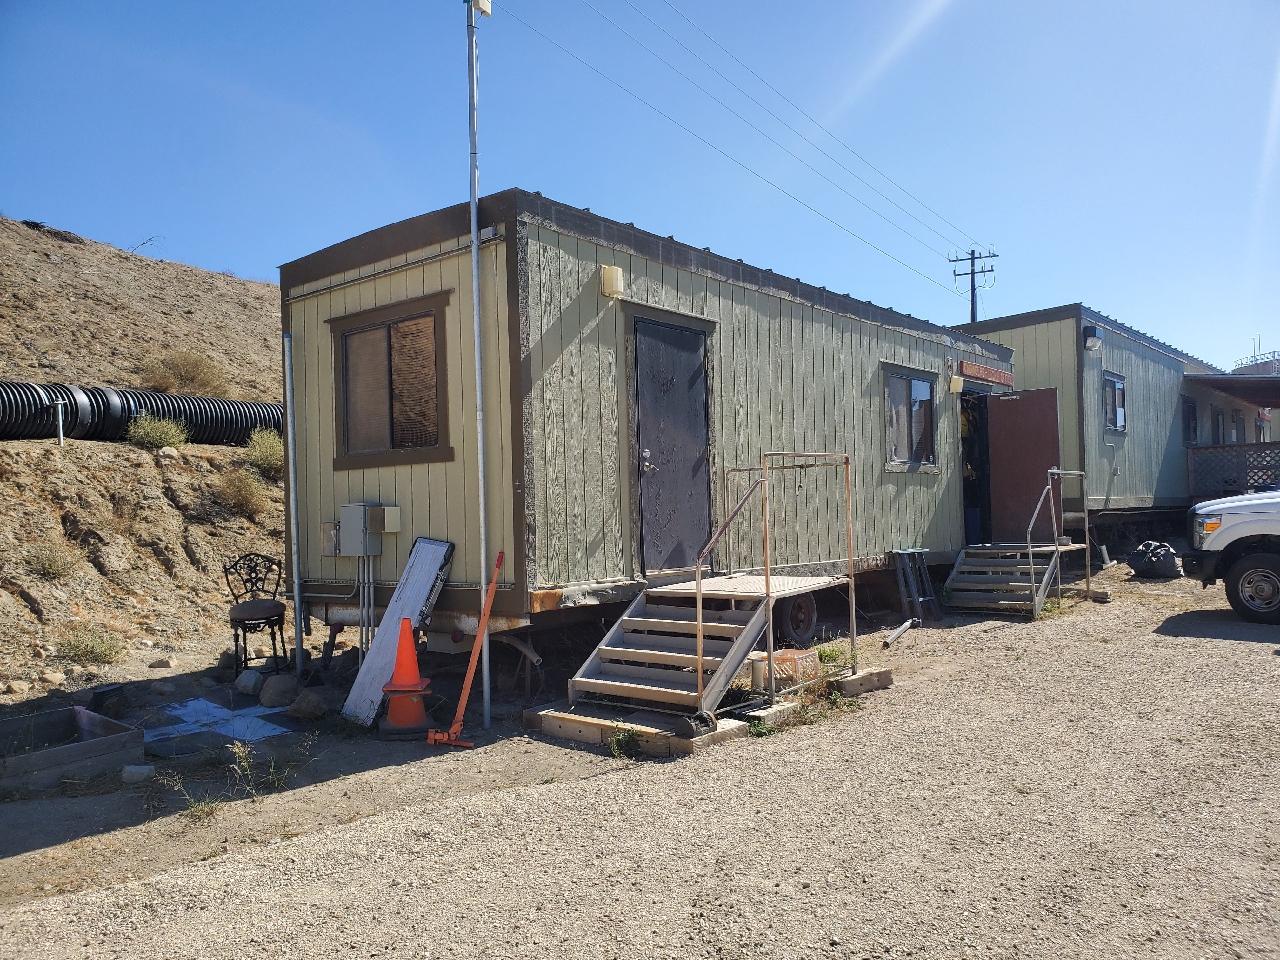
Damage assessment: no_damage